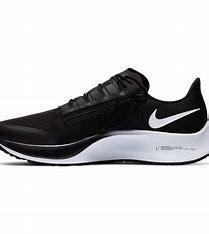
Brand: Nike
Model: Air Zoom Pegasus 37 Flyease